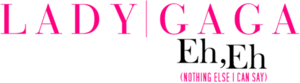
Eh, Eh (Nothing Else I Can Say) est une chanson de l’artiste américaine pop Lady Gaga, issue de son premier album, The Fame. Elle est sortie en tant que troisième single en Australie, Nouvelle-Zélande ainsi que dans d’autres pays européens et en tant que quatrième single en France. La piste est d’un style calypso, contient un tempo régulier qu’on aperçoit souvent dans les ballades et concerne la rupture d’une femme avec un homme, qui elle désire se trouver un nouveau partenaire. Le morceau reçoit un accueil très froid de la part des critiques musicales professionnelles, celles-ci déplorant « l’absence de vie » qui y règne et reprochant le fait que ce titre « rompt l’ambiance de party » qui se retrouve dans la quasi-totalité des chansons de l’album.